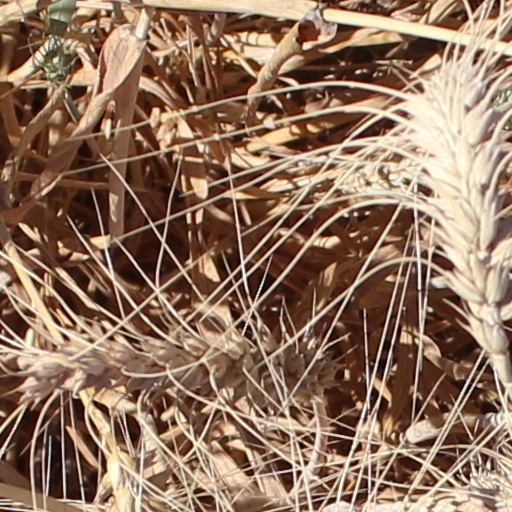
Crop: wheat